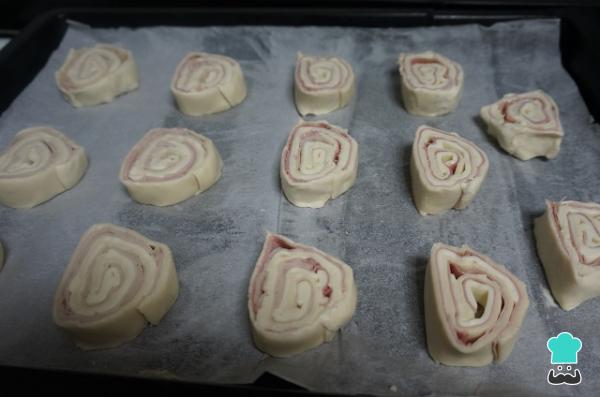
Luego iremos poniendo las espirales de jamón y queso en una placa o bandeja para horno, donde habremos puesto papel de horno previamente.Truco: Nos vale el mismo papel que lleva el hojaldre.